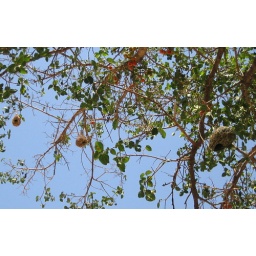
Weaver bird nests in wild fig tree Dhofar Southern Oman